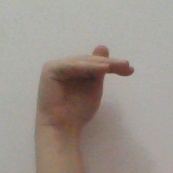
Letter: khaa